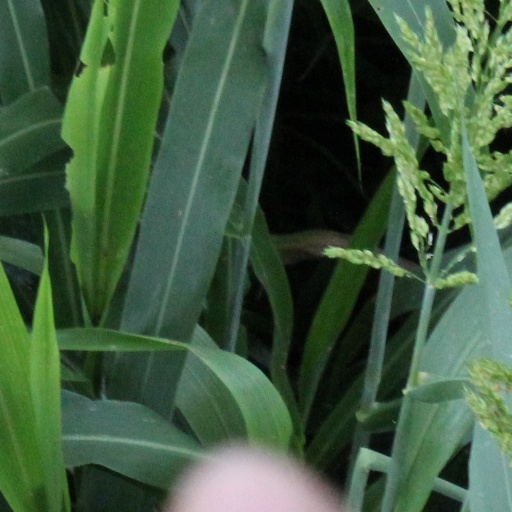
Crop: sorghum